Timeline of reactions to the 2020 Hong Kong national security law (November 2020)

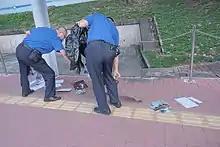
In the afternoon, the security cleared the exhibits from the main entrance to the bus stop.

The Student Union of the Chinese University of Hong Kong initiated an exhibition on the first anniversary of Chinese University siege at the Cultural Square next to University Mall. Due to pressure from the university earlier, in order to make the exhibition proceed as scheduled, the Student Union covered up sensitive words in some of the exhibition panels, such as the slogan Liberate Hong Kong, revolution of our times. In a statement issued the same day, the university expressed deep regret about what it called "biased descriptions" of the incident in the exhibition. At the same time, the university pointed to its responsibility to cooperate with law enforcement officers in entering the campus to investigate and take actions in accordance with the law. A student union member insisted that the exhibition did not violate the law, and asked university management to specify which of the displays was meant with its accusations of bias.